Walnut Street Prison

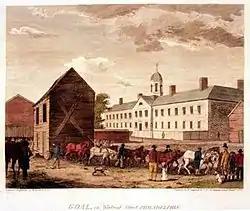
Walnut Street Prison in Philadelphia, circa 1800

Walnut Street Prison was a city jail and penitentiary house in Philadelphia, Pennsylvania, from 1790 to 1838. Legislation calling for establishment of the jail was passed in 1773 to relieve overcrowding in the High Street Jail; the first prisoners were admitted in 1776. It was located at Sixth and Walnut Streets, where it acquired its original name Walnut Street Jail.